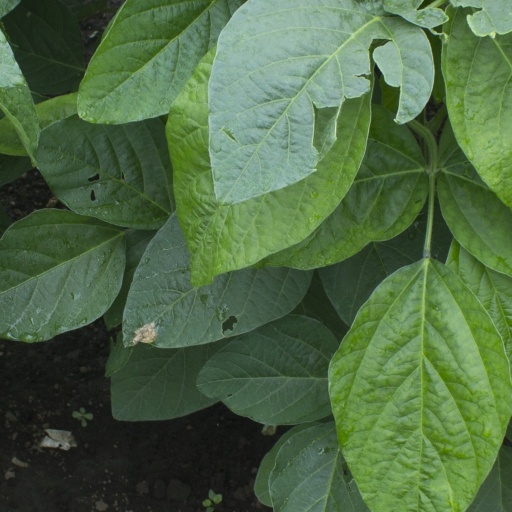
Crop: soybean